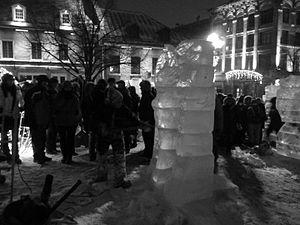
Un sculpteur sur glace, à Montréal, pendant Montréal en lumière.
La sculpture sur glace est une activité consistant à façonner la glace par l'élimination contrôlée de matériau, c'est l'acte de mise en forme artistique de la glace.